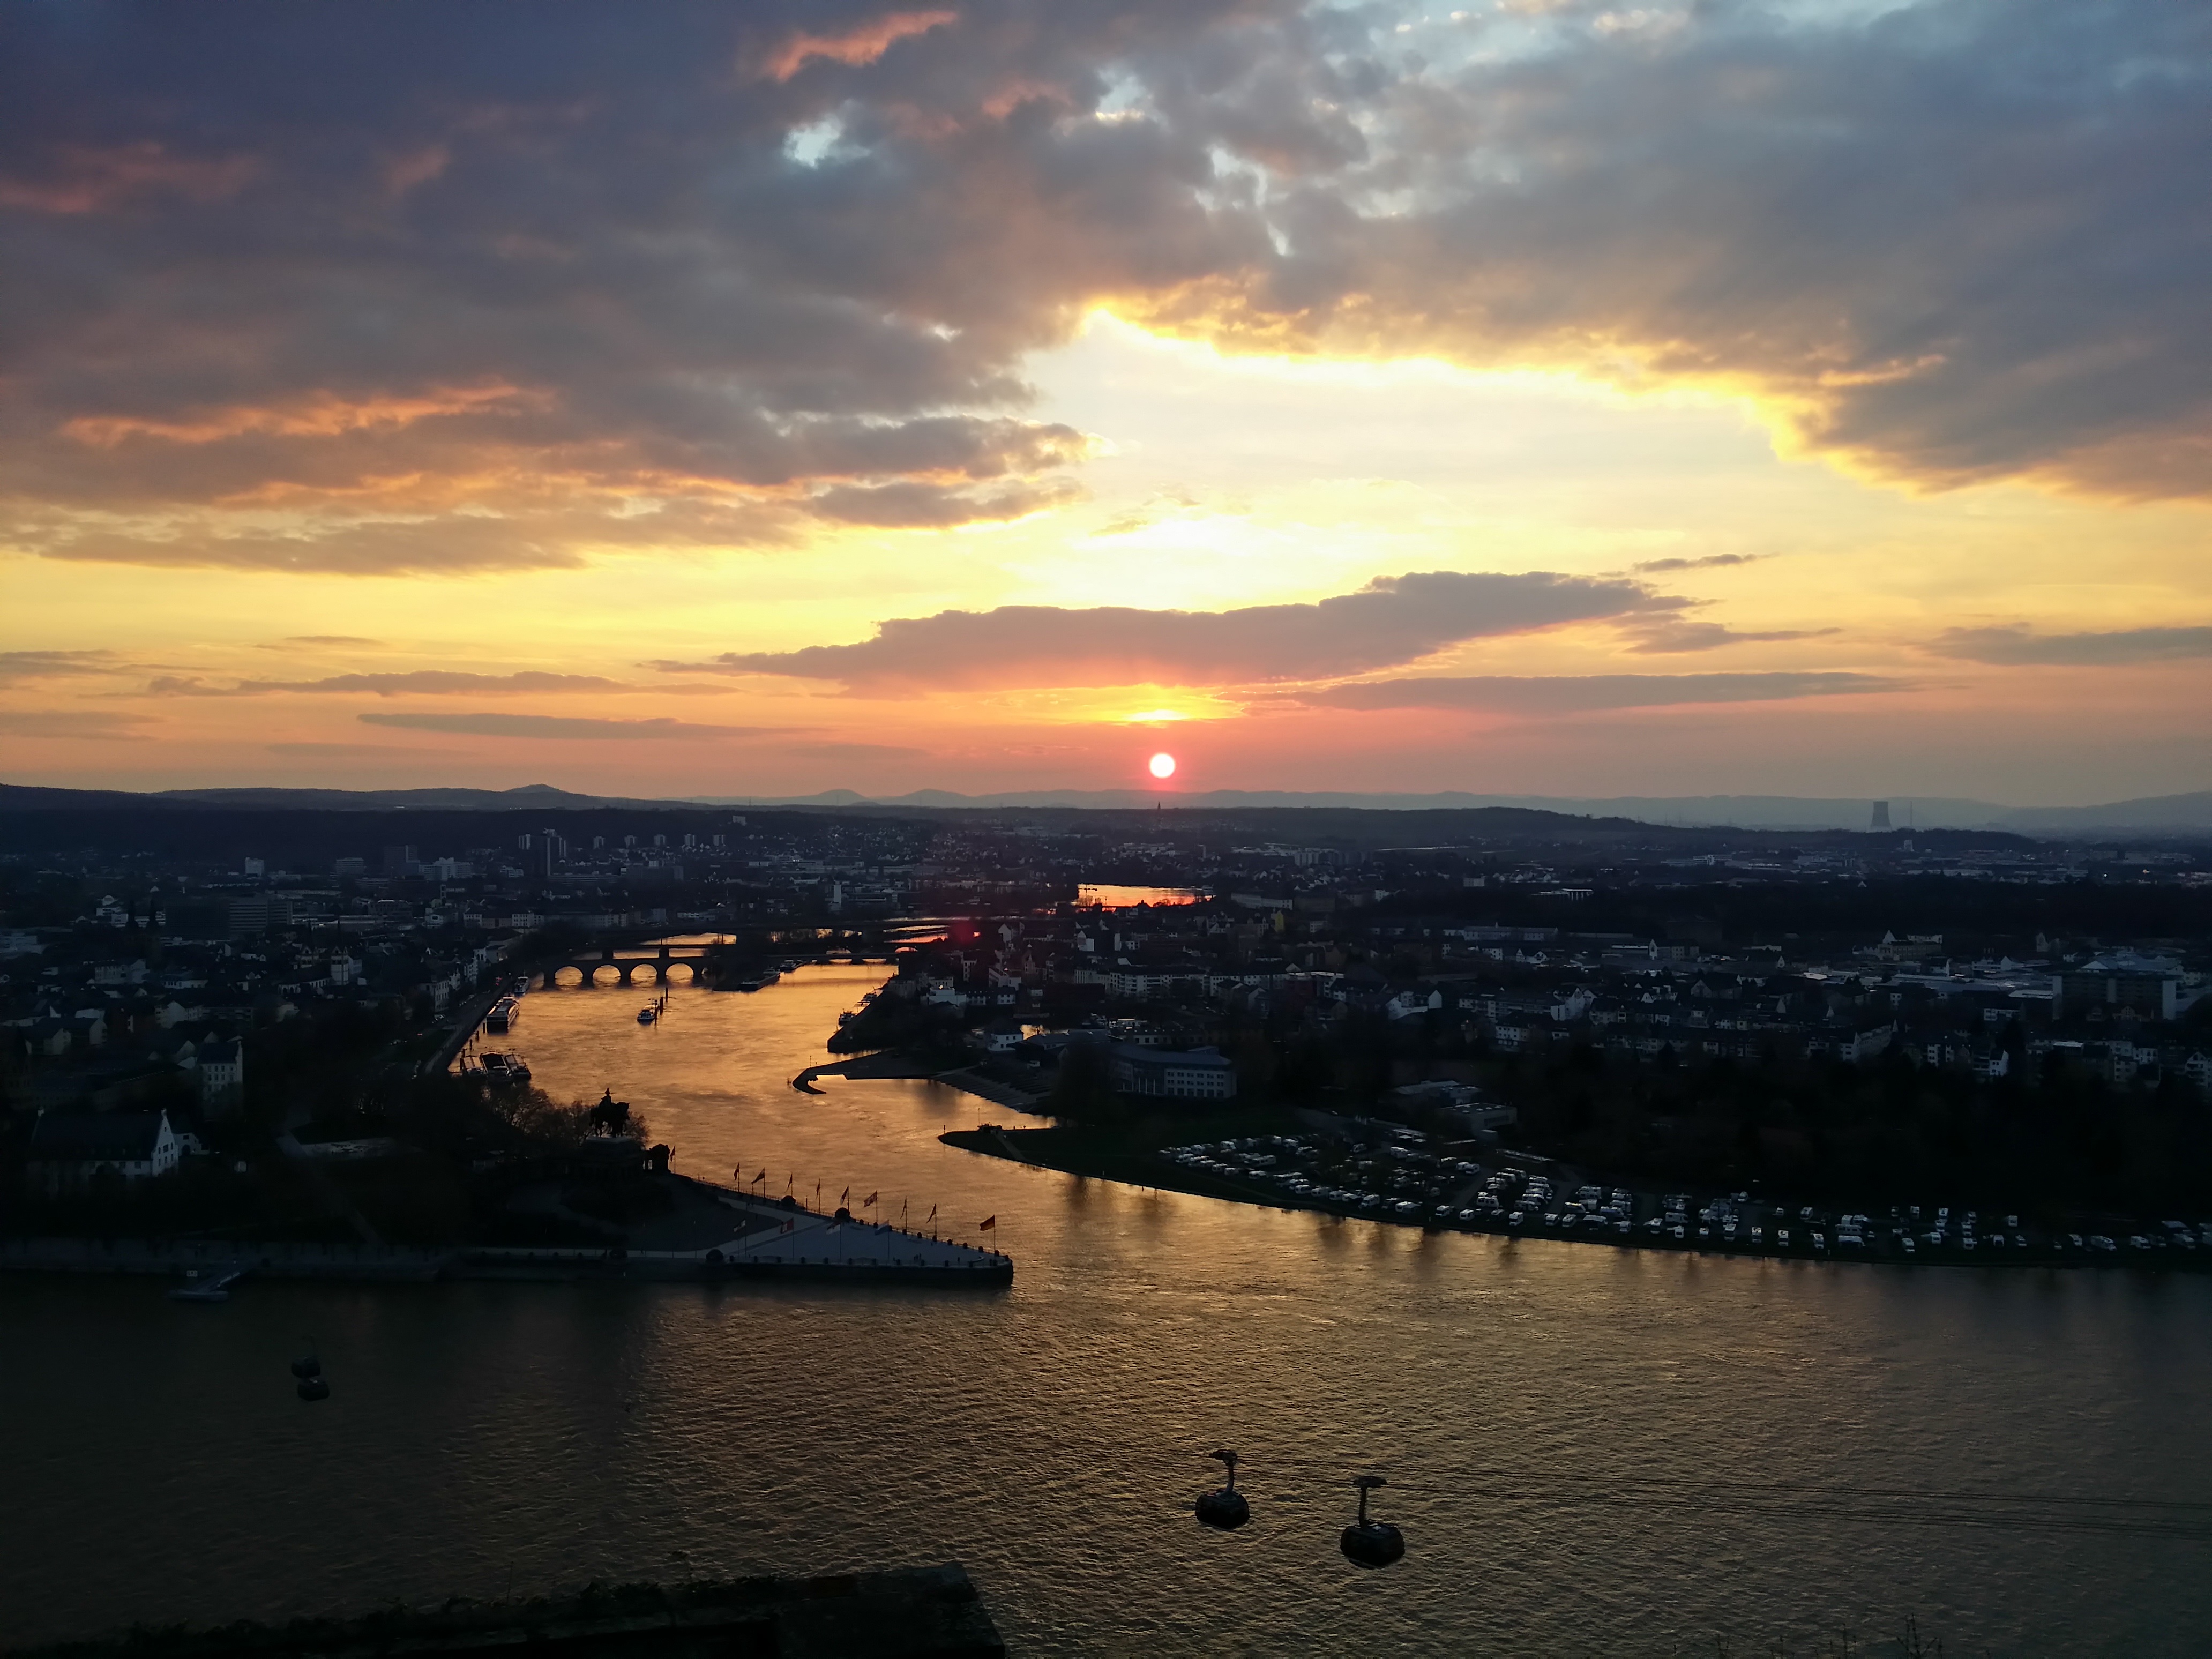
sea, coast, horizon, cloud, sky, sun, sunrise, sunset, sunlight, morning, view, dawn, city, river, monument, dusk, evening, reflection, bay, romance, romantic, castle, blue, places of interest, fortress, germany, historical, tourist attraction, sachsen, rhine, koblenz, rheinland, afterglow, ehrenbreitstein, crowd puller, weltkulturebe, protected monument, german corner, middle rhine valley, ehrenbreitstein fortress, middle rhine